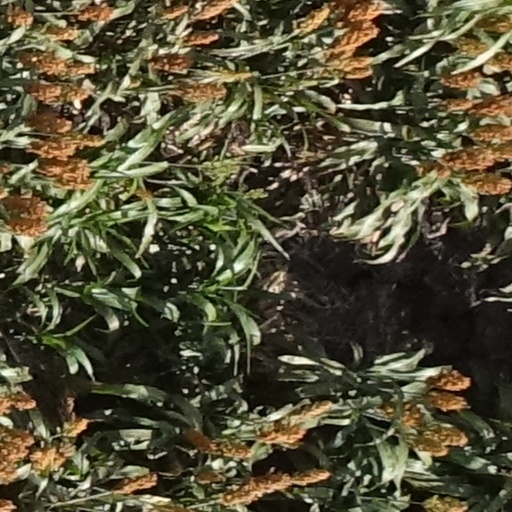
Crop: sorghum